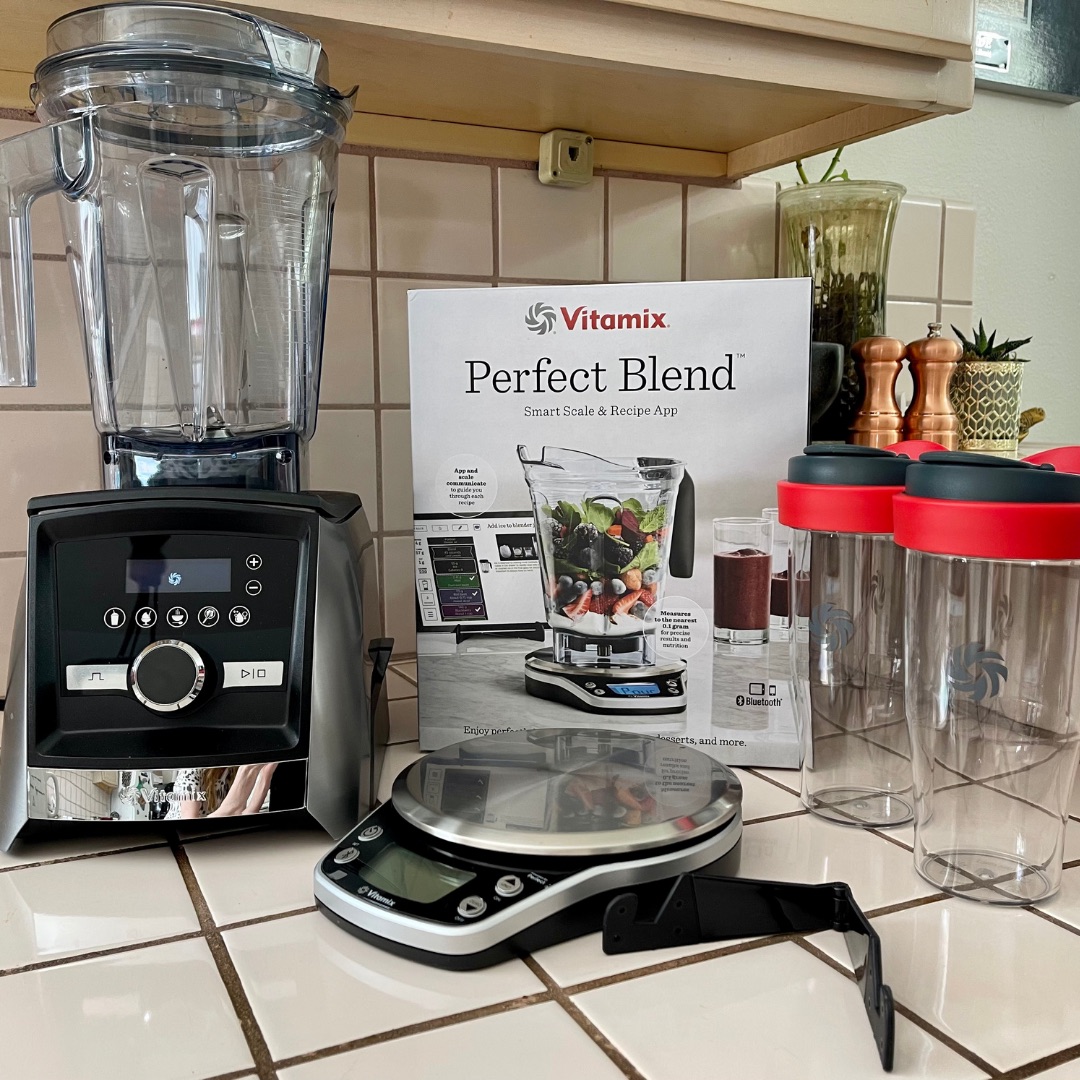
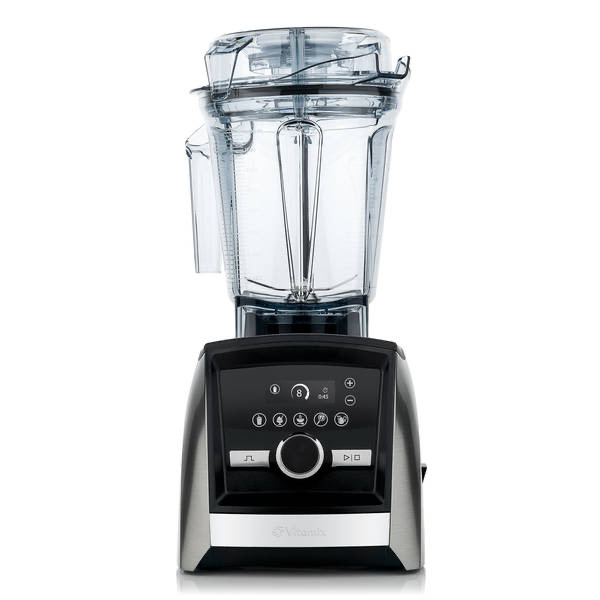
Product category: items_blender
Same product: yes